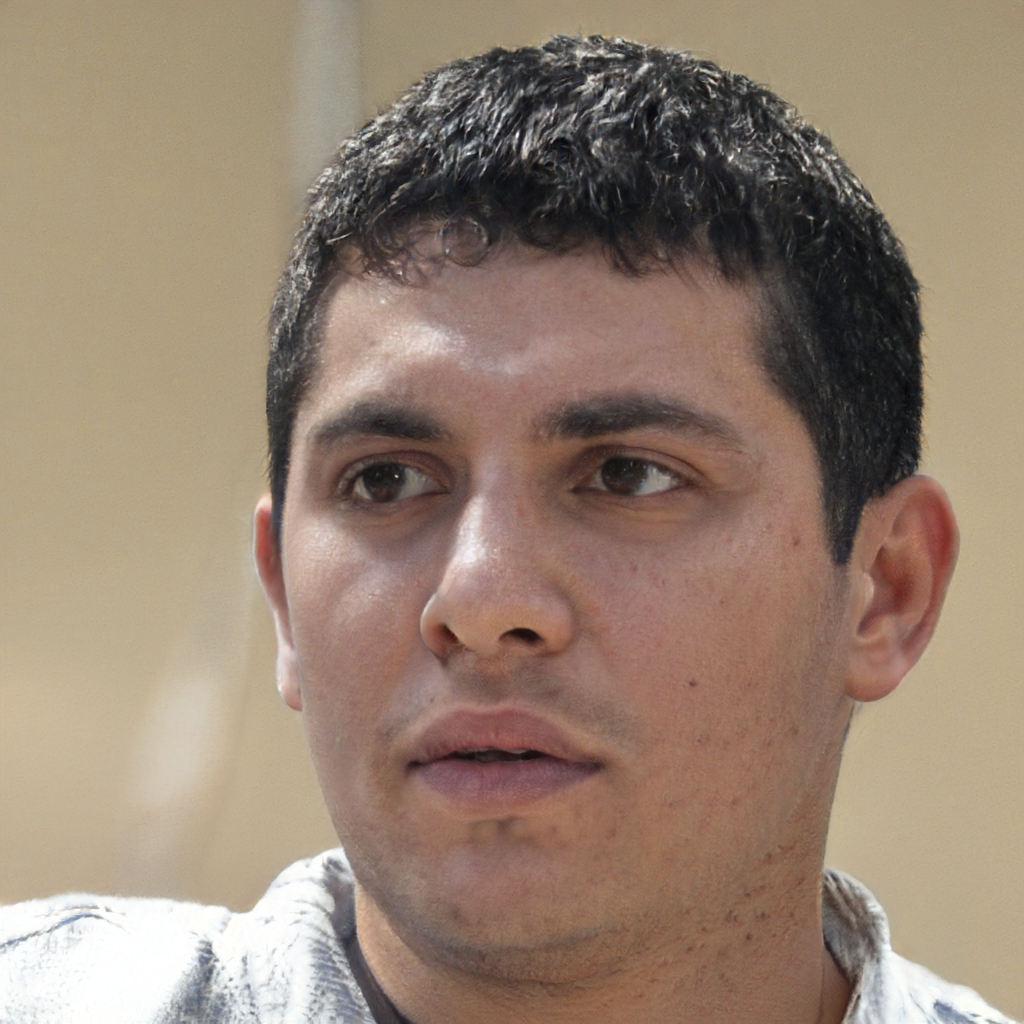
Gender: Male